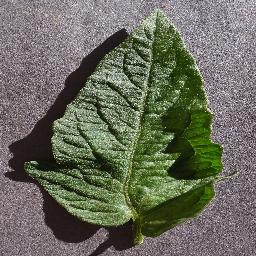
Label: Tomato___healthy